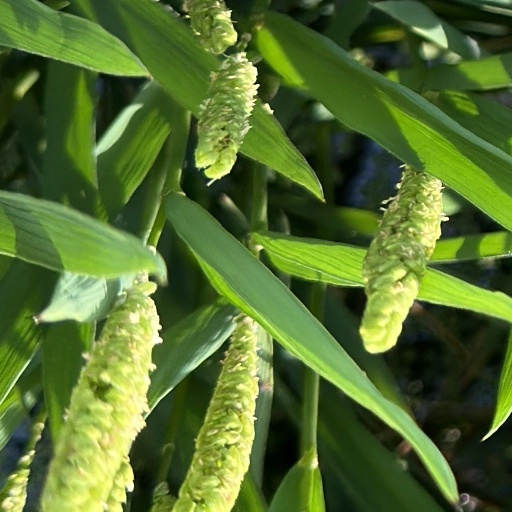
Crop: rice